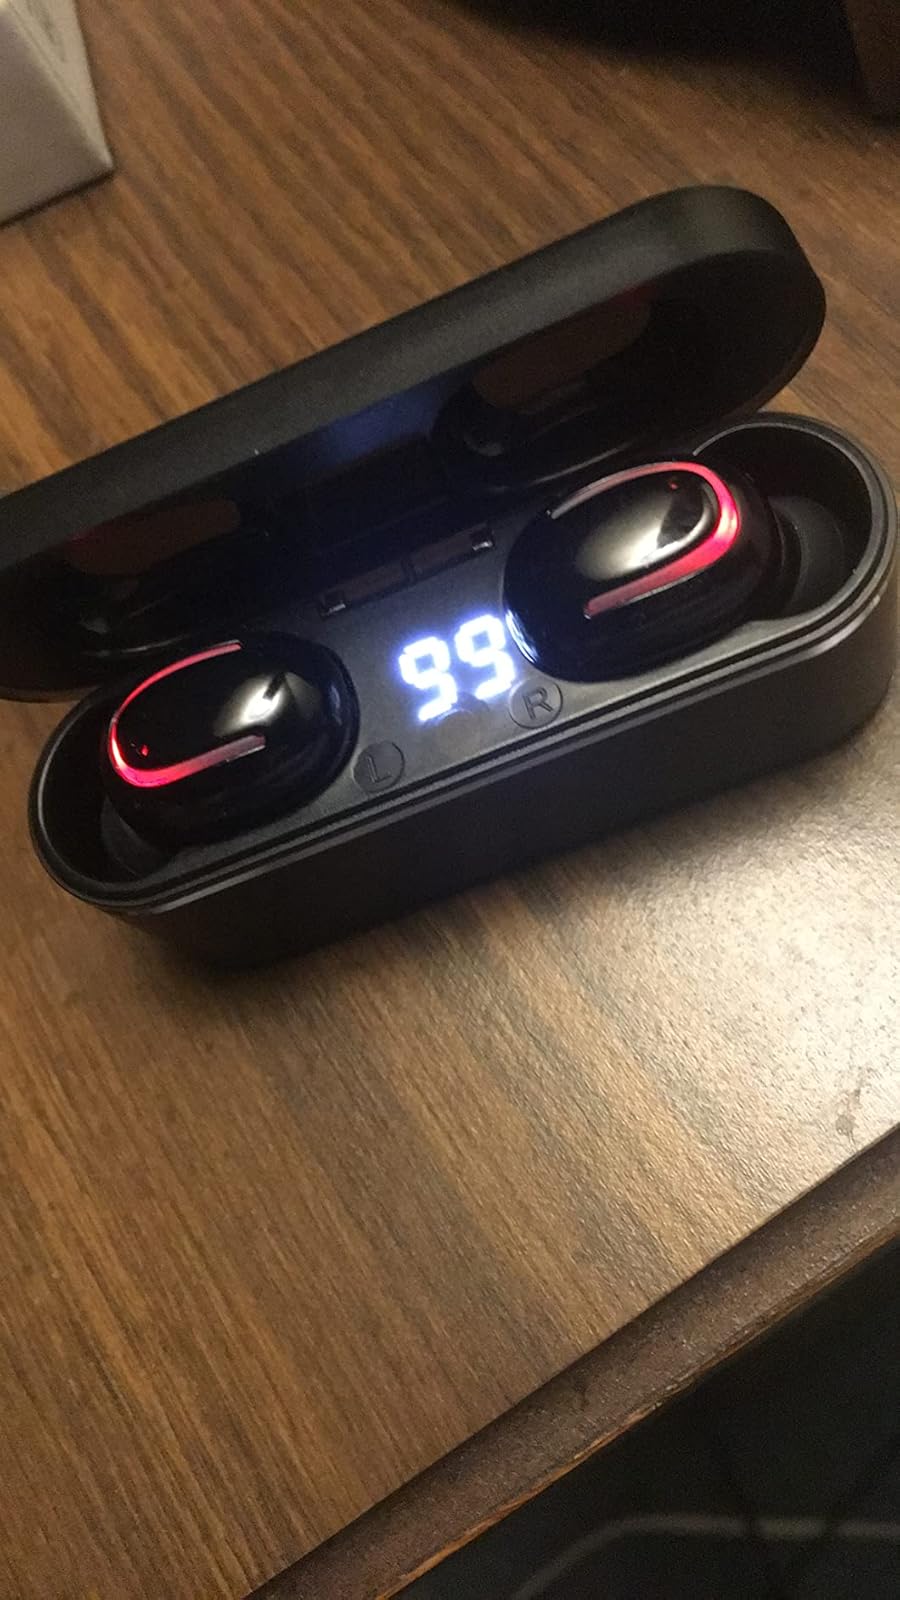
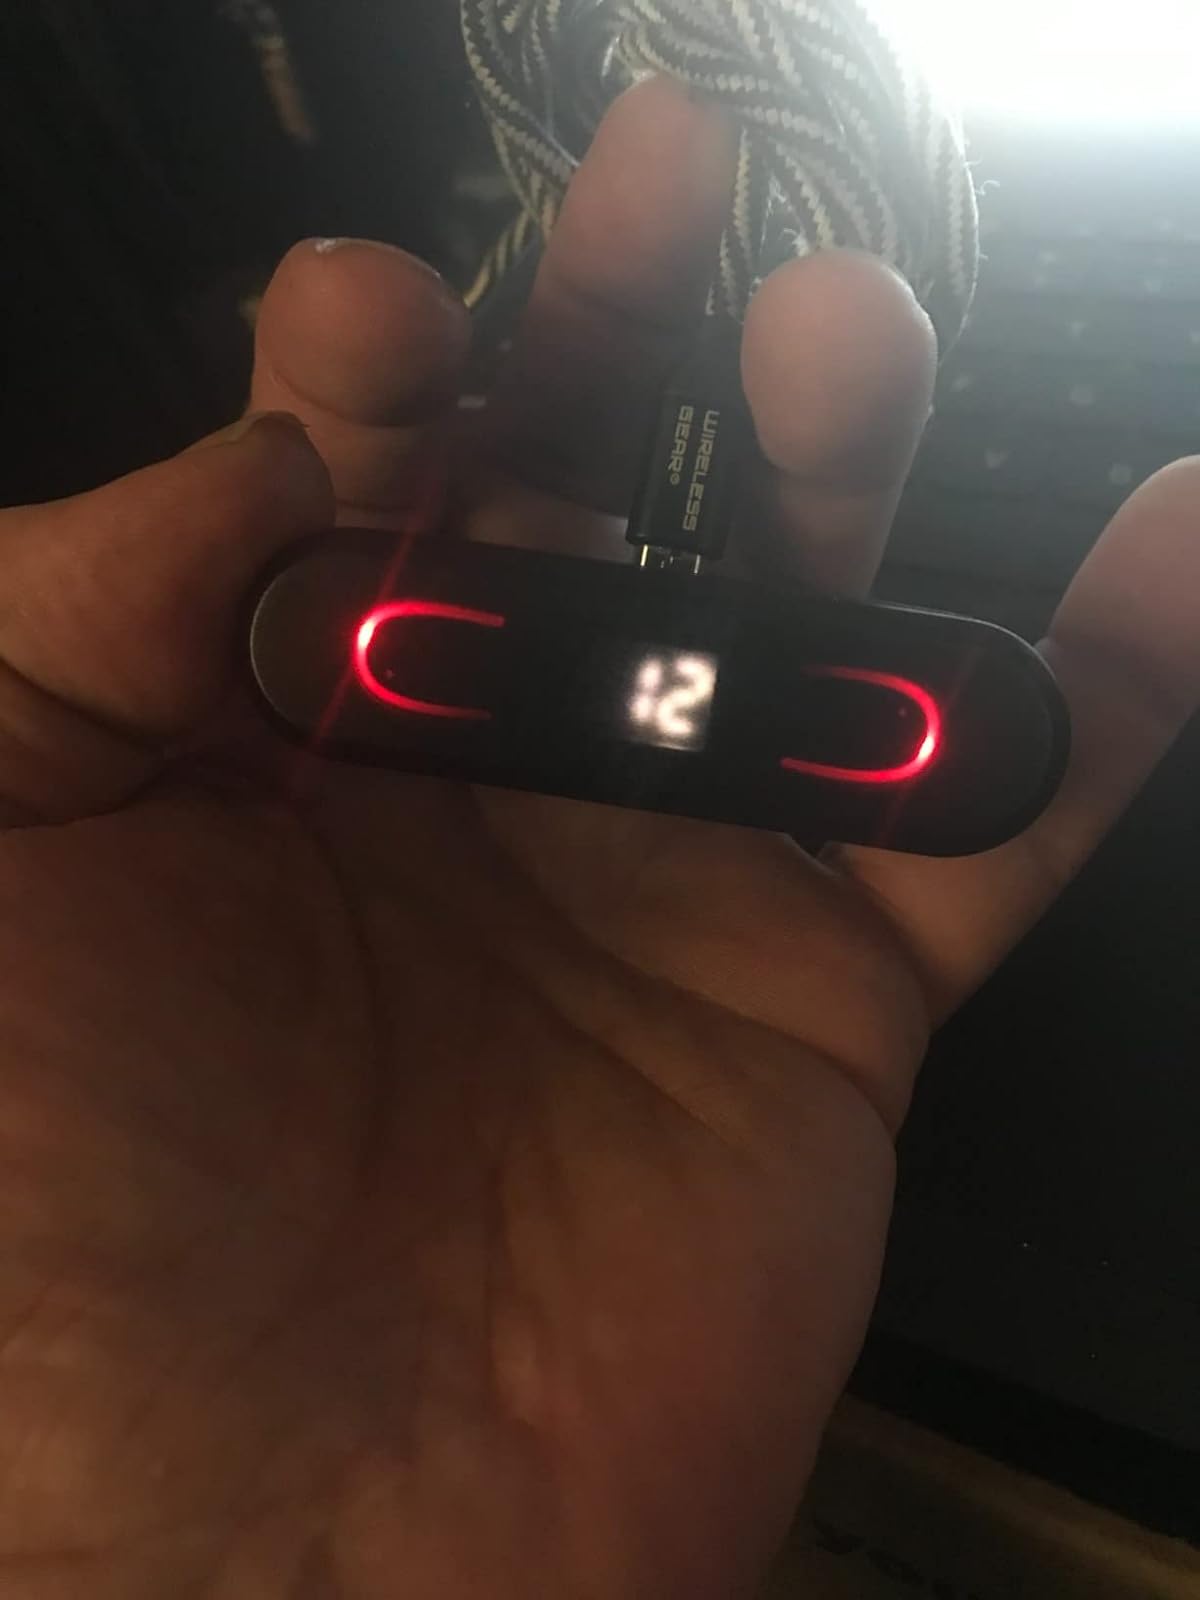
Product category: earbuds
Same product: yes